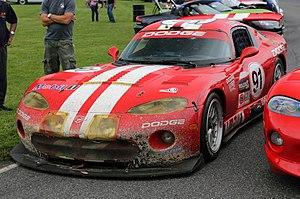
Les 24 Heures du Mans 2000 sont la 68ᵉ édition de l'épreuve et se déroulent les 17 et 18 juin 2000 sur le circuit de la Sarthe.